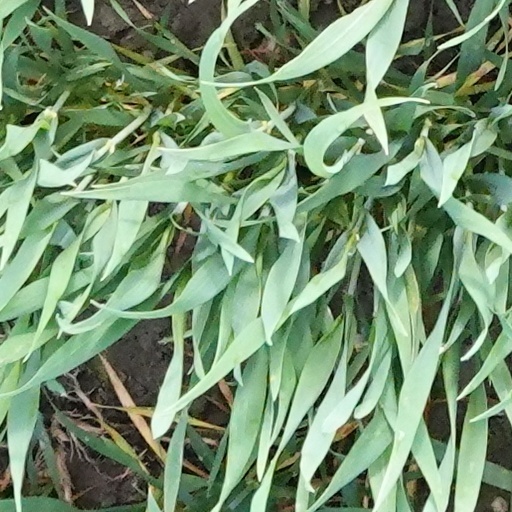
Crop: wheat